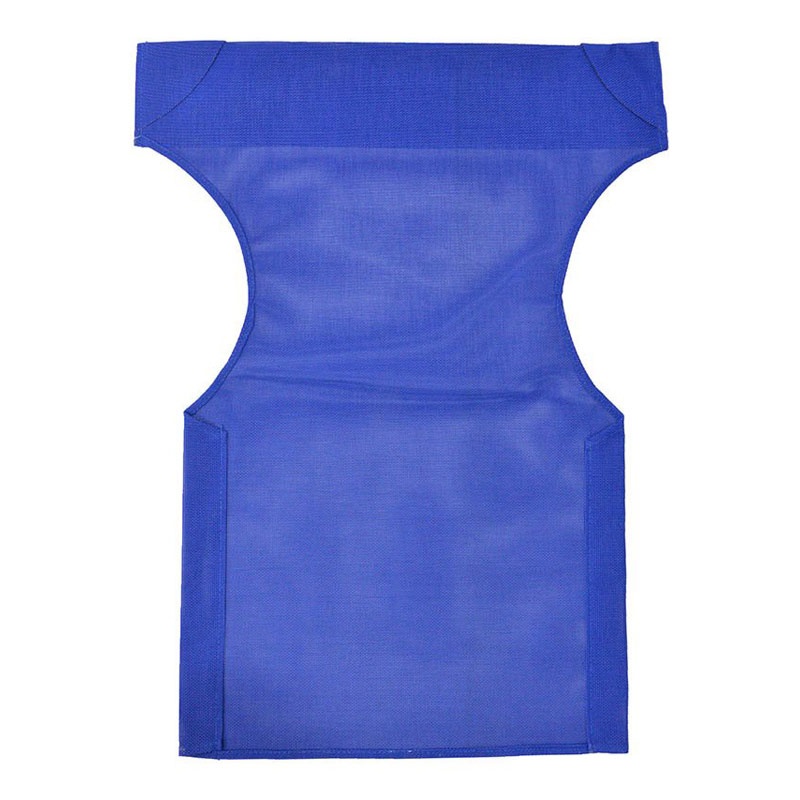
Διάτρητο πανί επαγγελματικό για πολυθρόνα σκηνοθέτη χρώματος μπλε Megapap
Brand: MEGAPAP
Category: Business & Industrial > Film & Television > Film & Television Costumes